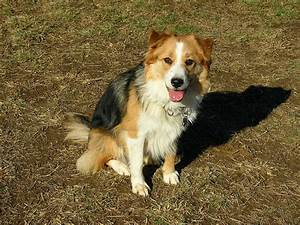
Label: dog